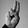
ASL letter: U